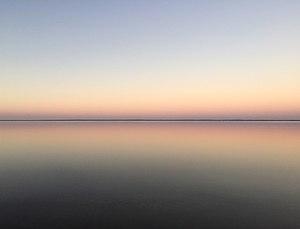
Lac Houghton est un nom de deux lacs de la péninsule inférieure de l'État américain de Michigan.